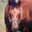
Label: horse